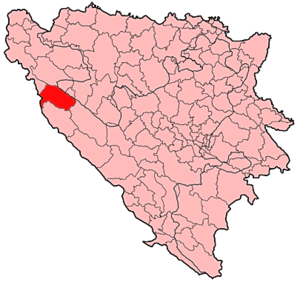
Drvar est une ville et une municipalité de Bosnie-Herzégovine située dans le canton 10 et dans la Fédération de Bosnie-et-Herzégovine. Selon les premiers résultats du recensement bosnien de 2013, la ville intra muros compte 3 964 habitants et la municipalité 7 506.